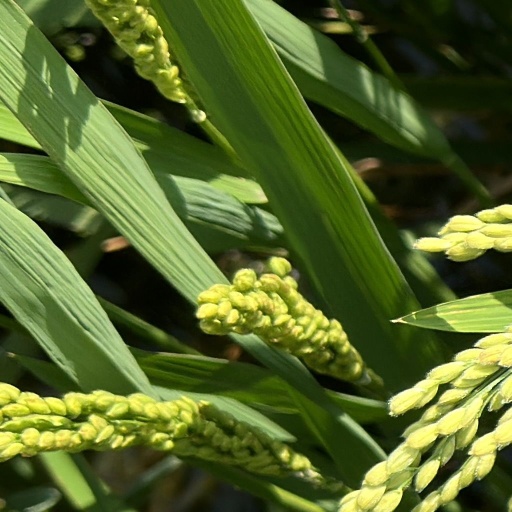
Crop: rice